Pernilla Andersson

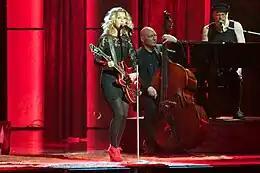
Andersson at Melodifestivalen 2011

Andersson was born in Stockholm but grew up in Hässleholm and Kristianstad.